Glenn & Viola Walters Cultural Arts Center

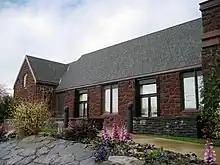
South side facing Main Street

Located on Main Street at Fifth Avenue in downtown Hillsboro, the center is two blocks from the Hillsboro Central/3rd Avenue Transit Center MAX light rail station. The building covers of space and contains five classrooms, a lobby, meeting rooms, a box office, exhibition gallery, and an auditorium. The main part of the building has rock walls, and the auditorium contains high, arched ceilings and stained-glass windows. Once featuring a stone chimney, contractors removed the chimney during conversion to the center and inserted an elevator to comply with ADA requirements.